Soviet art

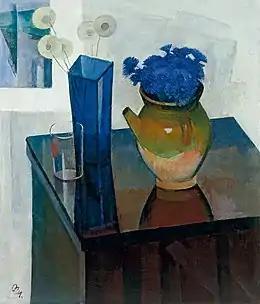
Sergei Osipov, "Cornflowers", 1976

Officially approved art was required to follow the doctrine of socialist realism. In the spring of 1932, the Central Committee of the Communist Party decreed that all existing literary and artistic groups and organizations should be disbanded and replaced with unified associations of creative professions. Accordingly, the Moscow and Leningrad Union of Artists was established in August 1932, which brought the history of post-revolutionary art to a close. The epoch of Soviet art began.